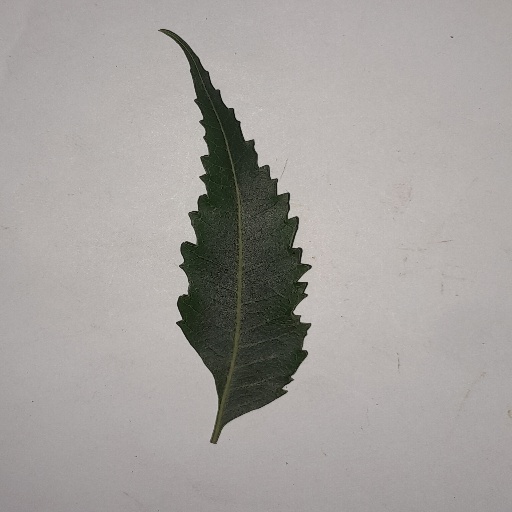
Species: Neem
Leaf condition: Healthy Leaf